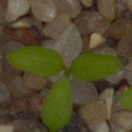
Label: common_chickweed